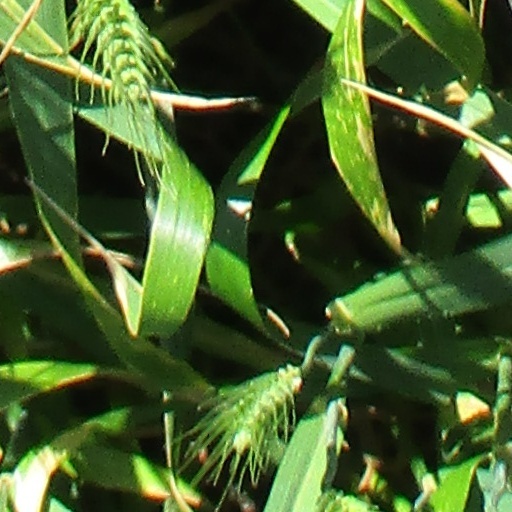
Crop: wheat